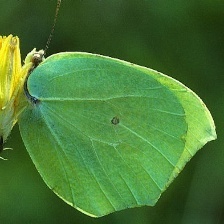
Species: CLEOPATRA
Butterfly family (ImageNet category): sulphur_butterfly